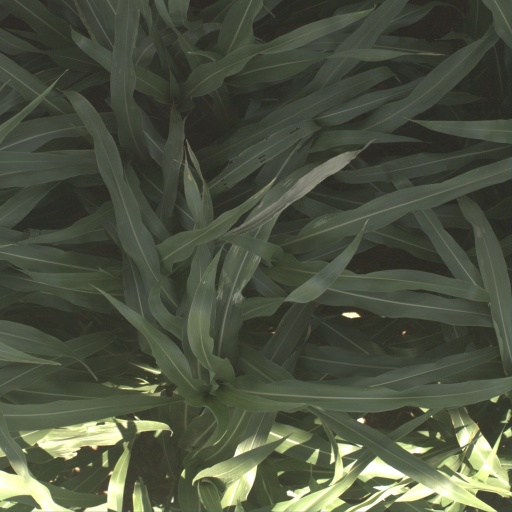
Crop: sorghum